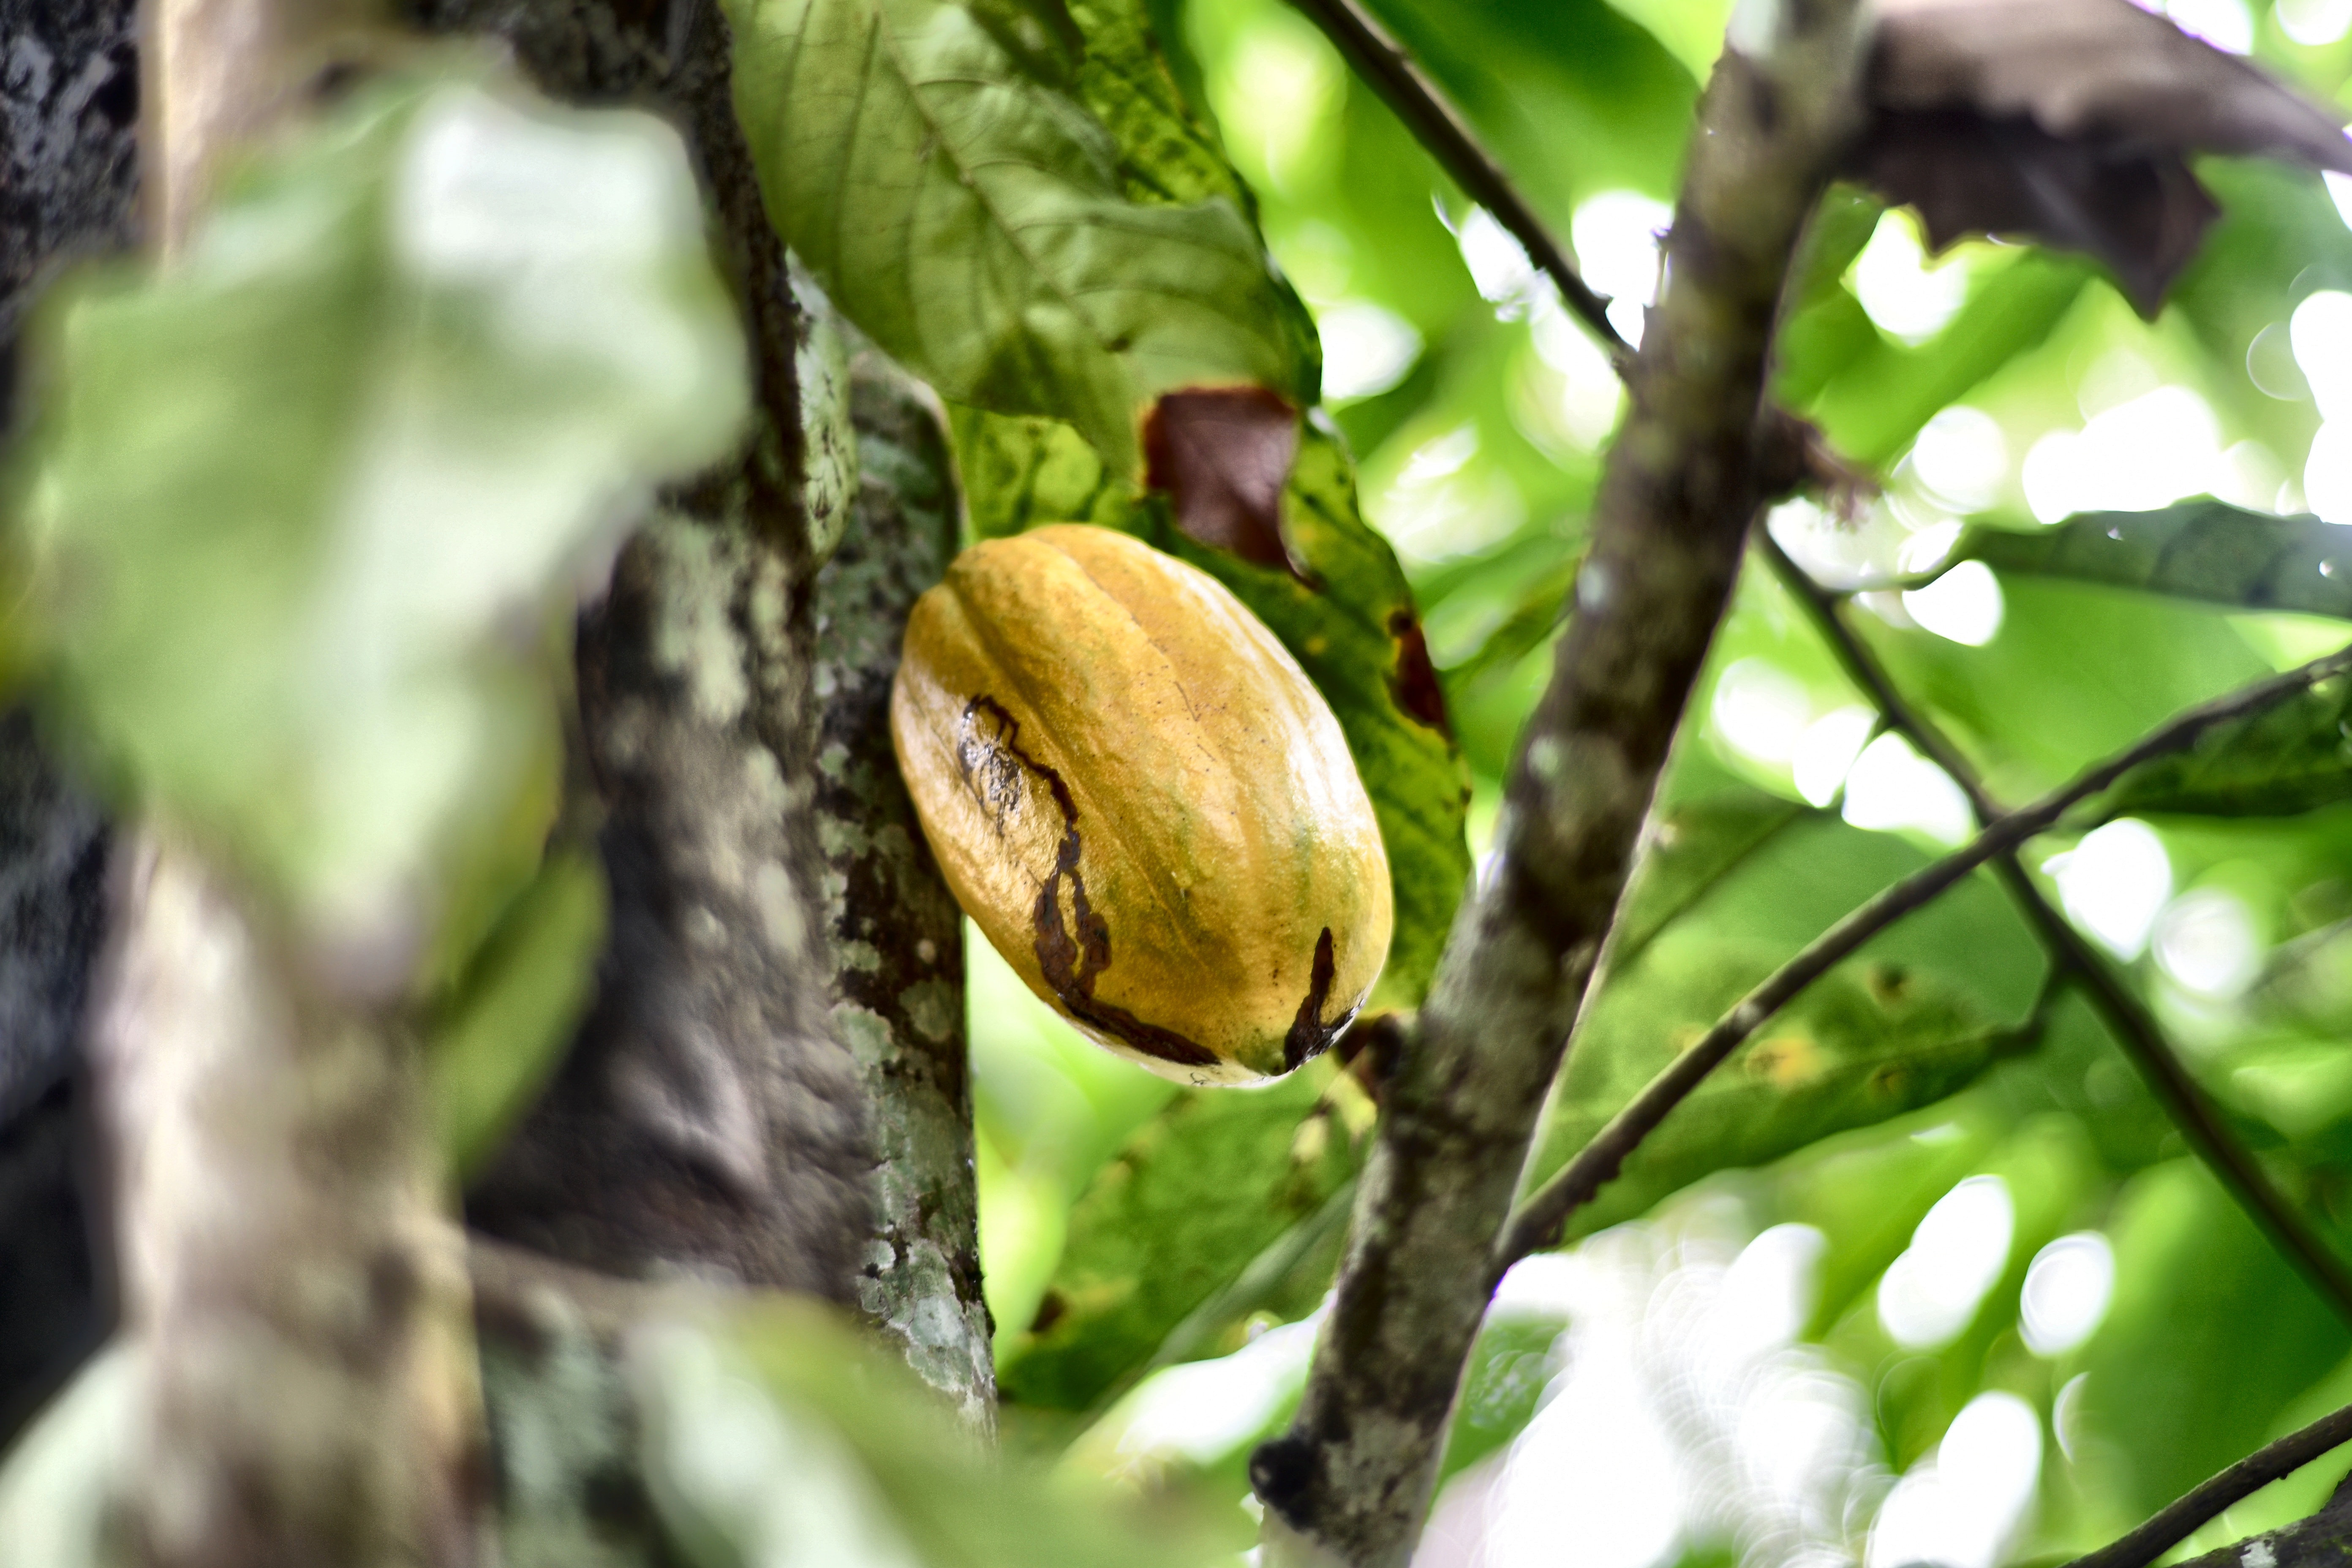
Maturity: mature
Variety: Amelonado